Clean My Name, Mr. Coroner!

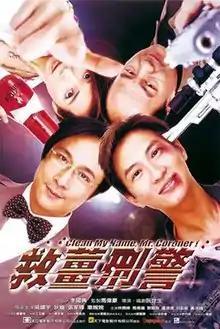
Film poster

Clean My Name, Mr. Coroner! is a 2000 Hong Kong crime comedy thriller film written and directed by James Yuen and starring Francis Ng, Ti Lung and Nick Cheung.